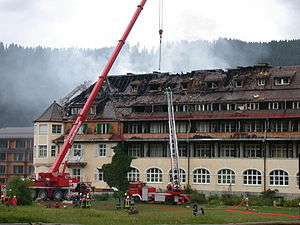
Kran / Galleri
En kran er en maskine, som bruges til at løfte og/eller flytte tunge ting med.